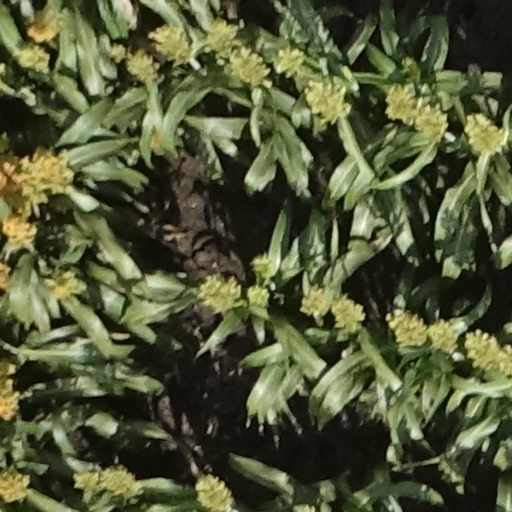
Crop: sorghum